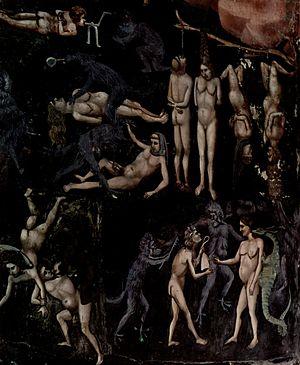
Cette page concerne l'année 1306 du calendrier julien.